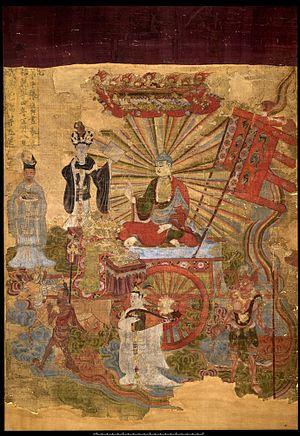
L'Art de la dynastie Tang concerne l'art chinois réalisé sous la dynastie Tang. La période a vu de grandes réalisations sous de nombreuses formes: peinture, sculpture, calligraphie, musique, danse et littérature. La dynastie Tang, avec sa capitale à Chang'an, la ville la plus peuplée du monde à l'époque, est considérée par les historiens comme un point culminant de la civilisation chinoise - à égalité voire au-dessus des Han. La période Tang était considérée comme l'âge d'or de la littérature et de l'art.